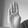
ASL letter: B